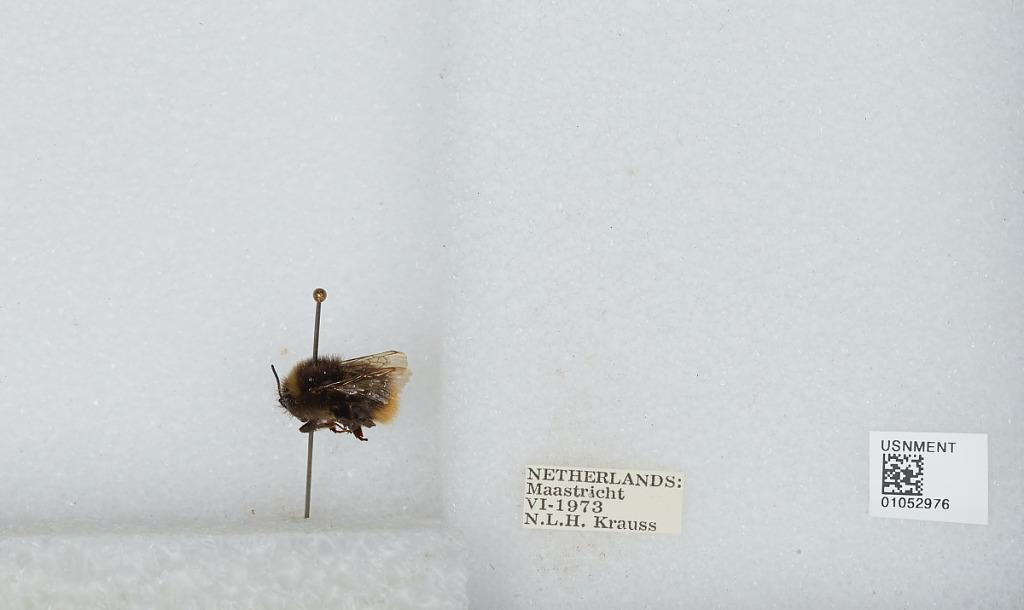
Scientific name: Bombus sp.
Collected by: N. Krauss
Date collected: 1973-6-
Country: Netherlands
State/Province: Limburg
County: Gemeente Maastricht
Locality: Maastricht
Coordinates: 50.8513, 5.6928